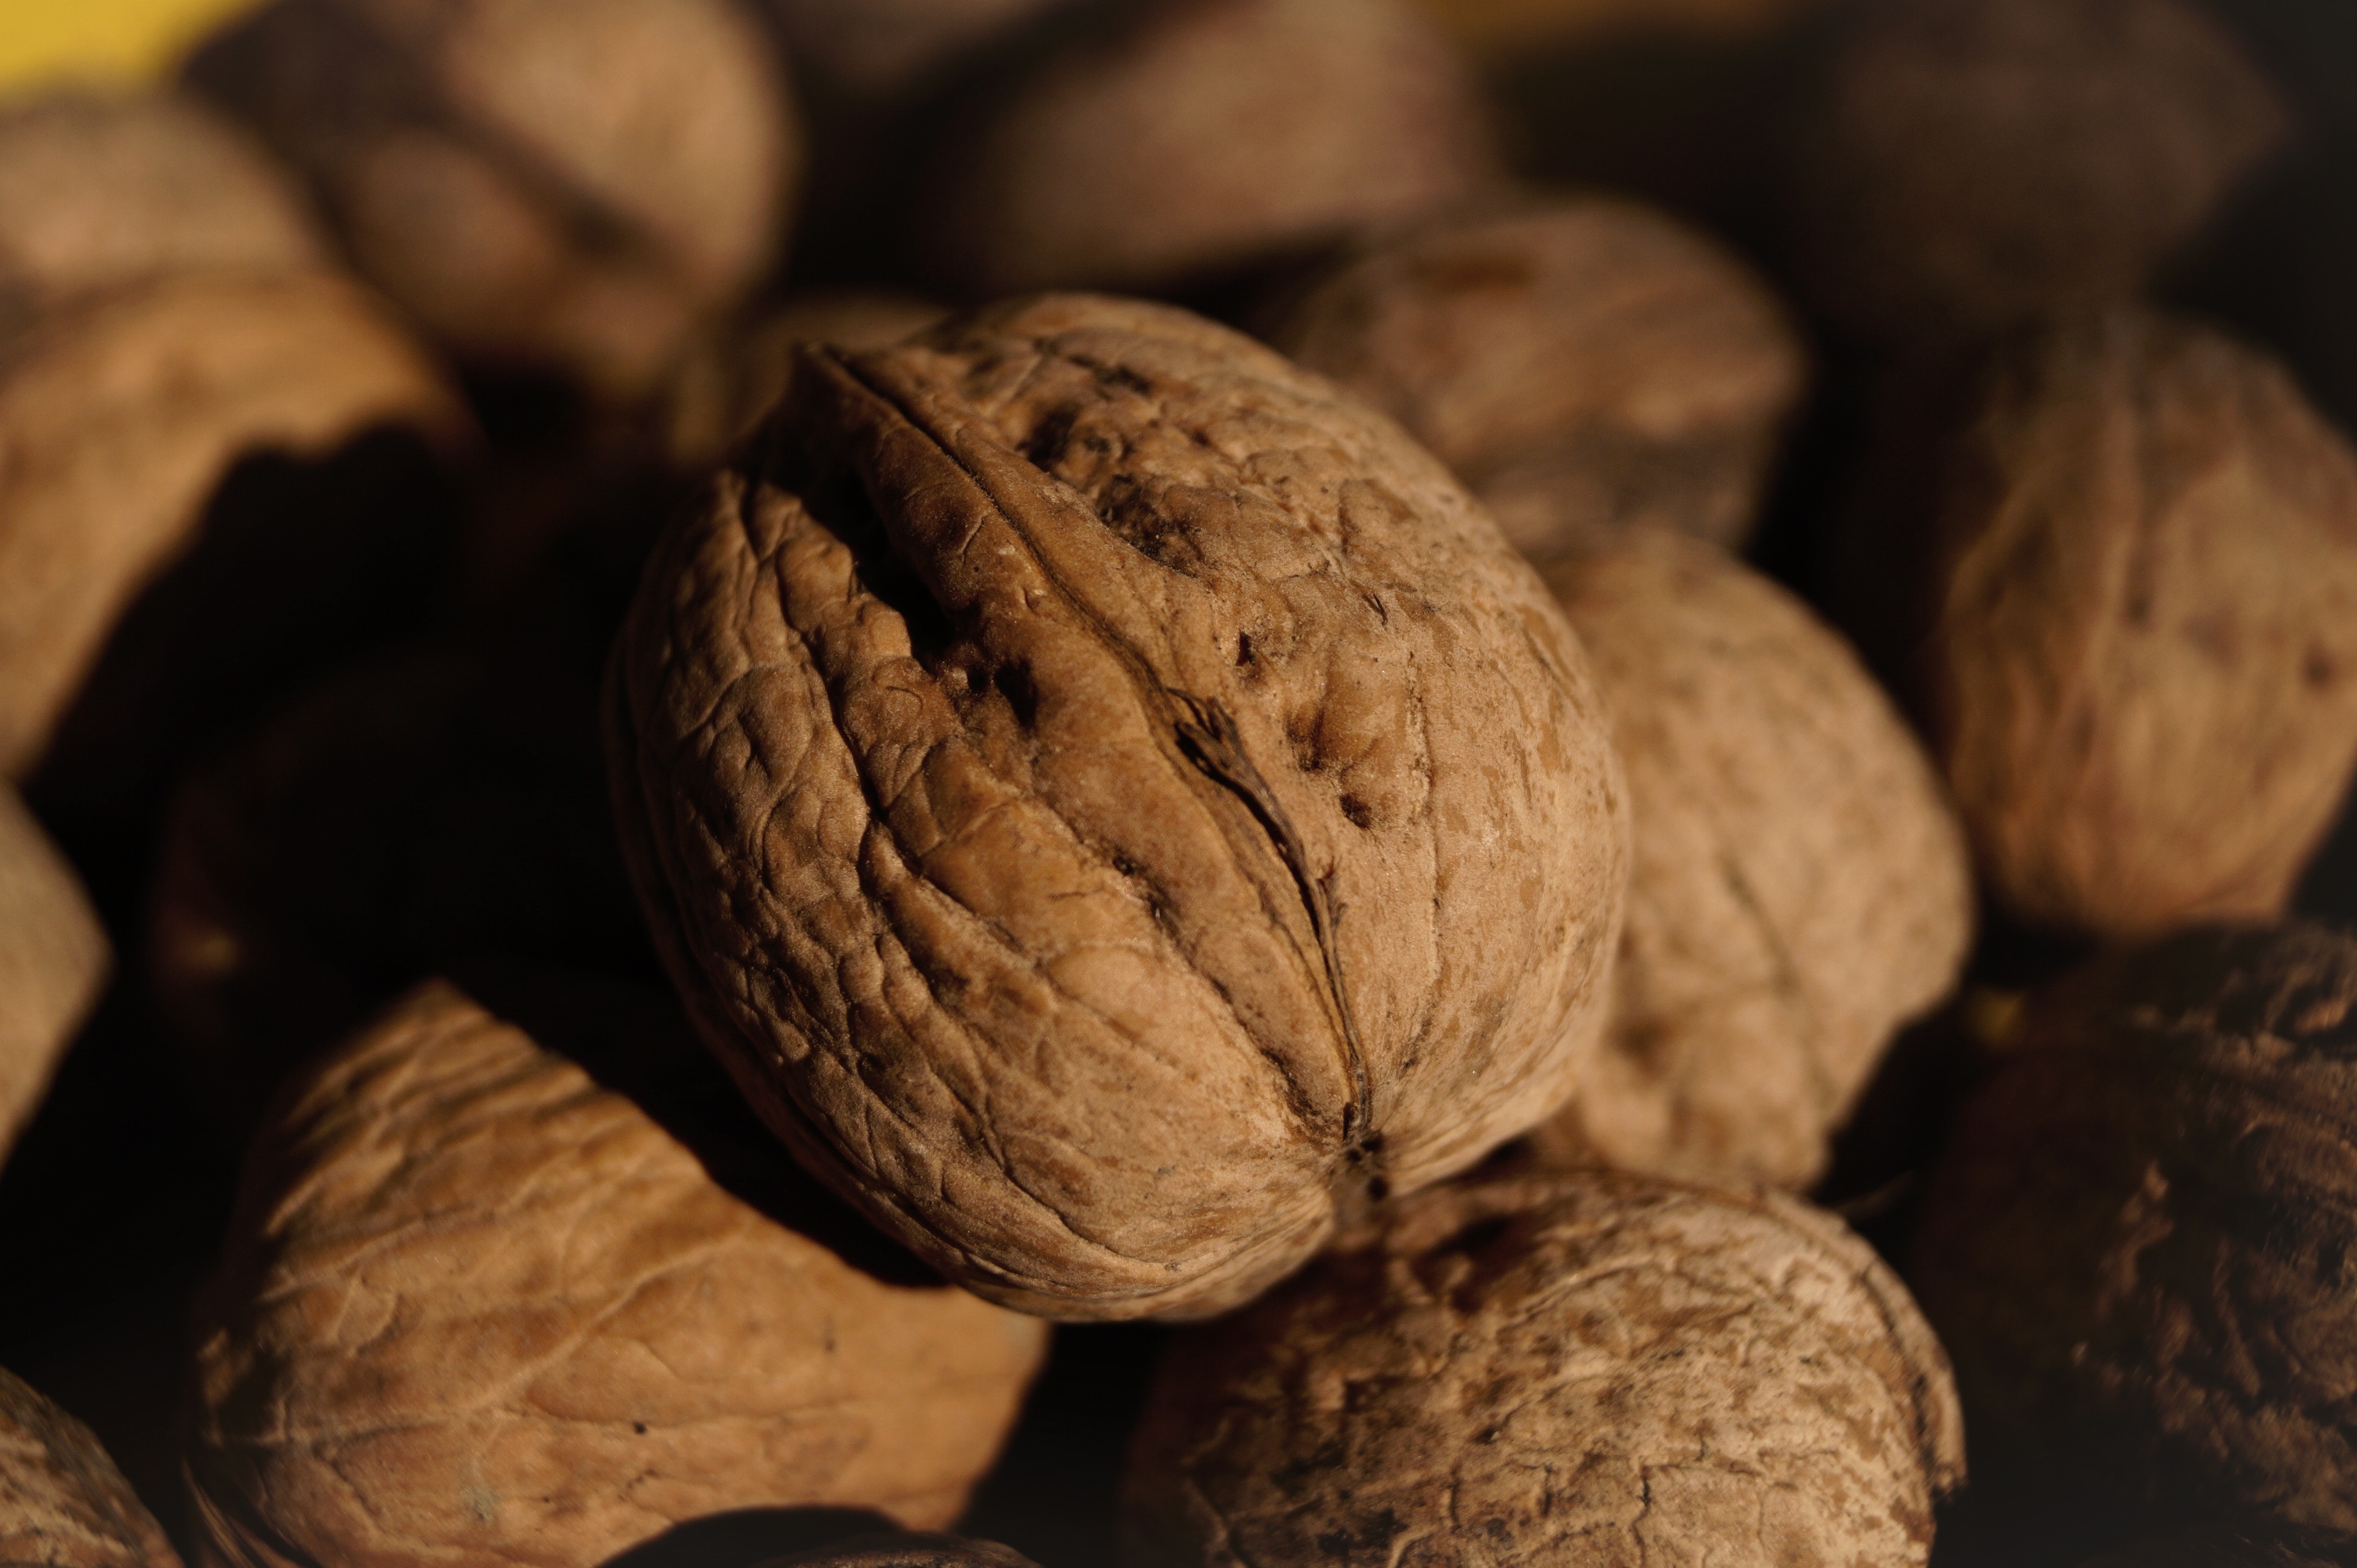
plant, wood, stone, food, produce, crop, autumn, brown, nut, healthy, walnut, close up, coconut, macro photography, flavor, cocoa bean, chocolate truffle, nuts seeds, tree nuts